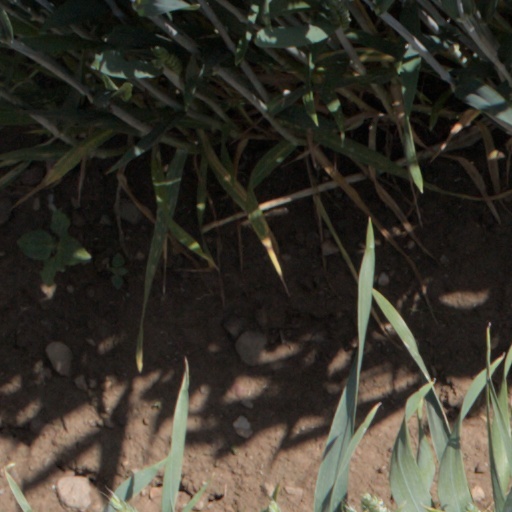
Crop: wheat